1796 in Canada

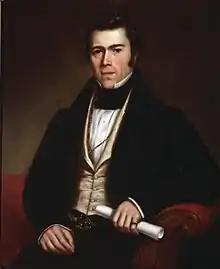
John Redpath in 1836

Secretary of War informs Gov. Gen. Lord Dorchester that U.S. Army detachments are ordered "to take possession of the forts to be evacuated"